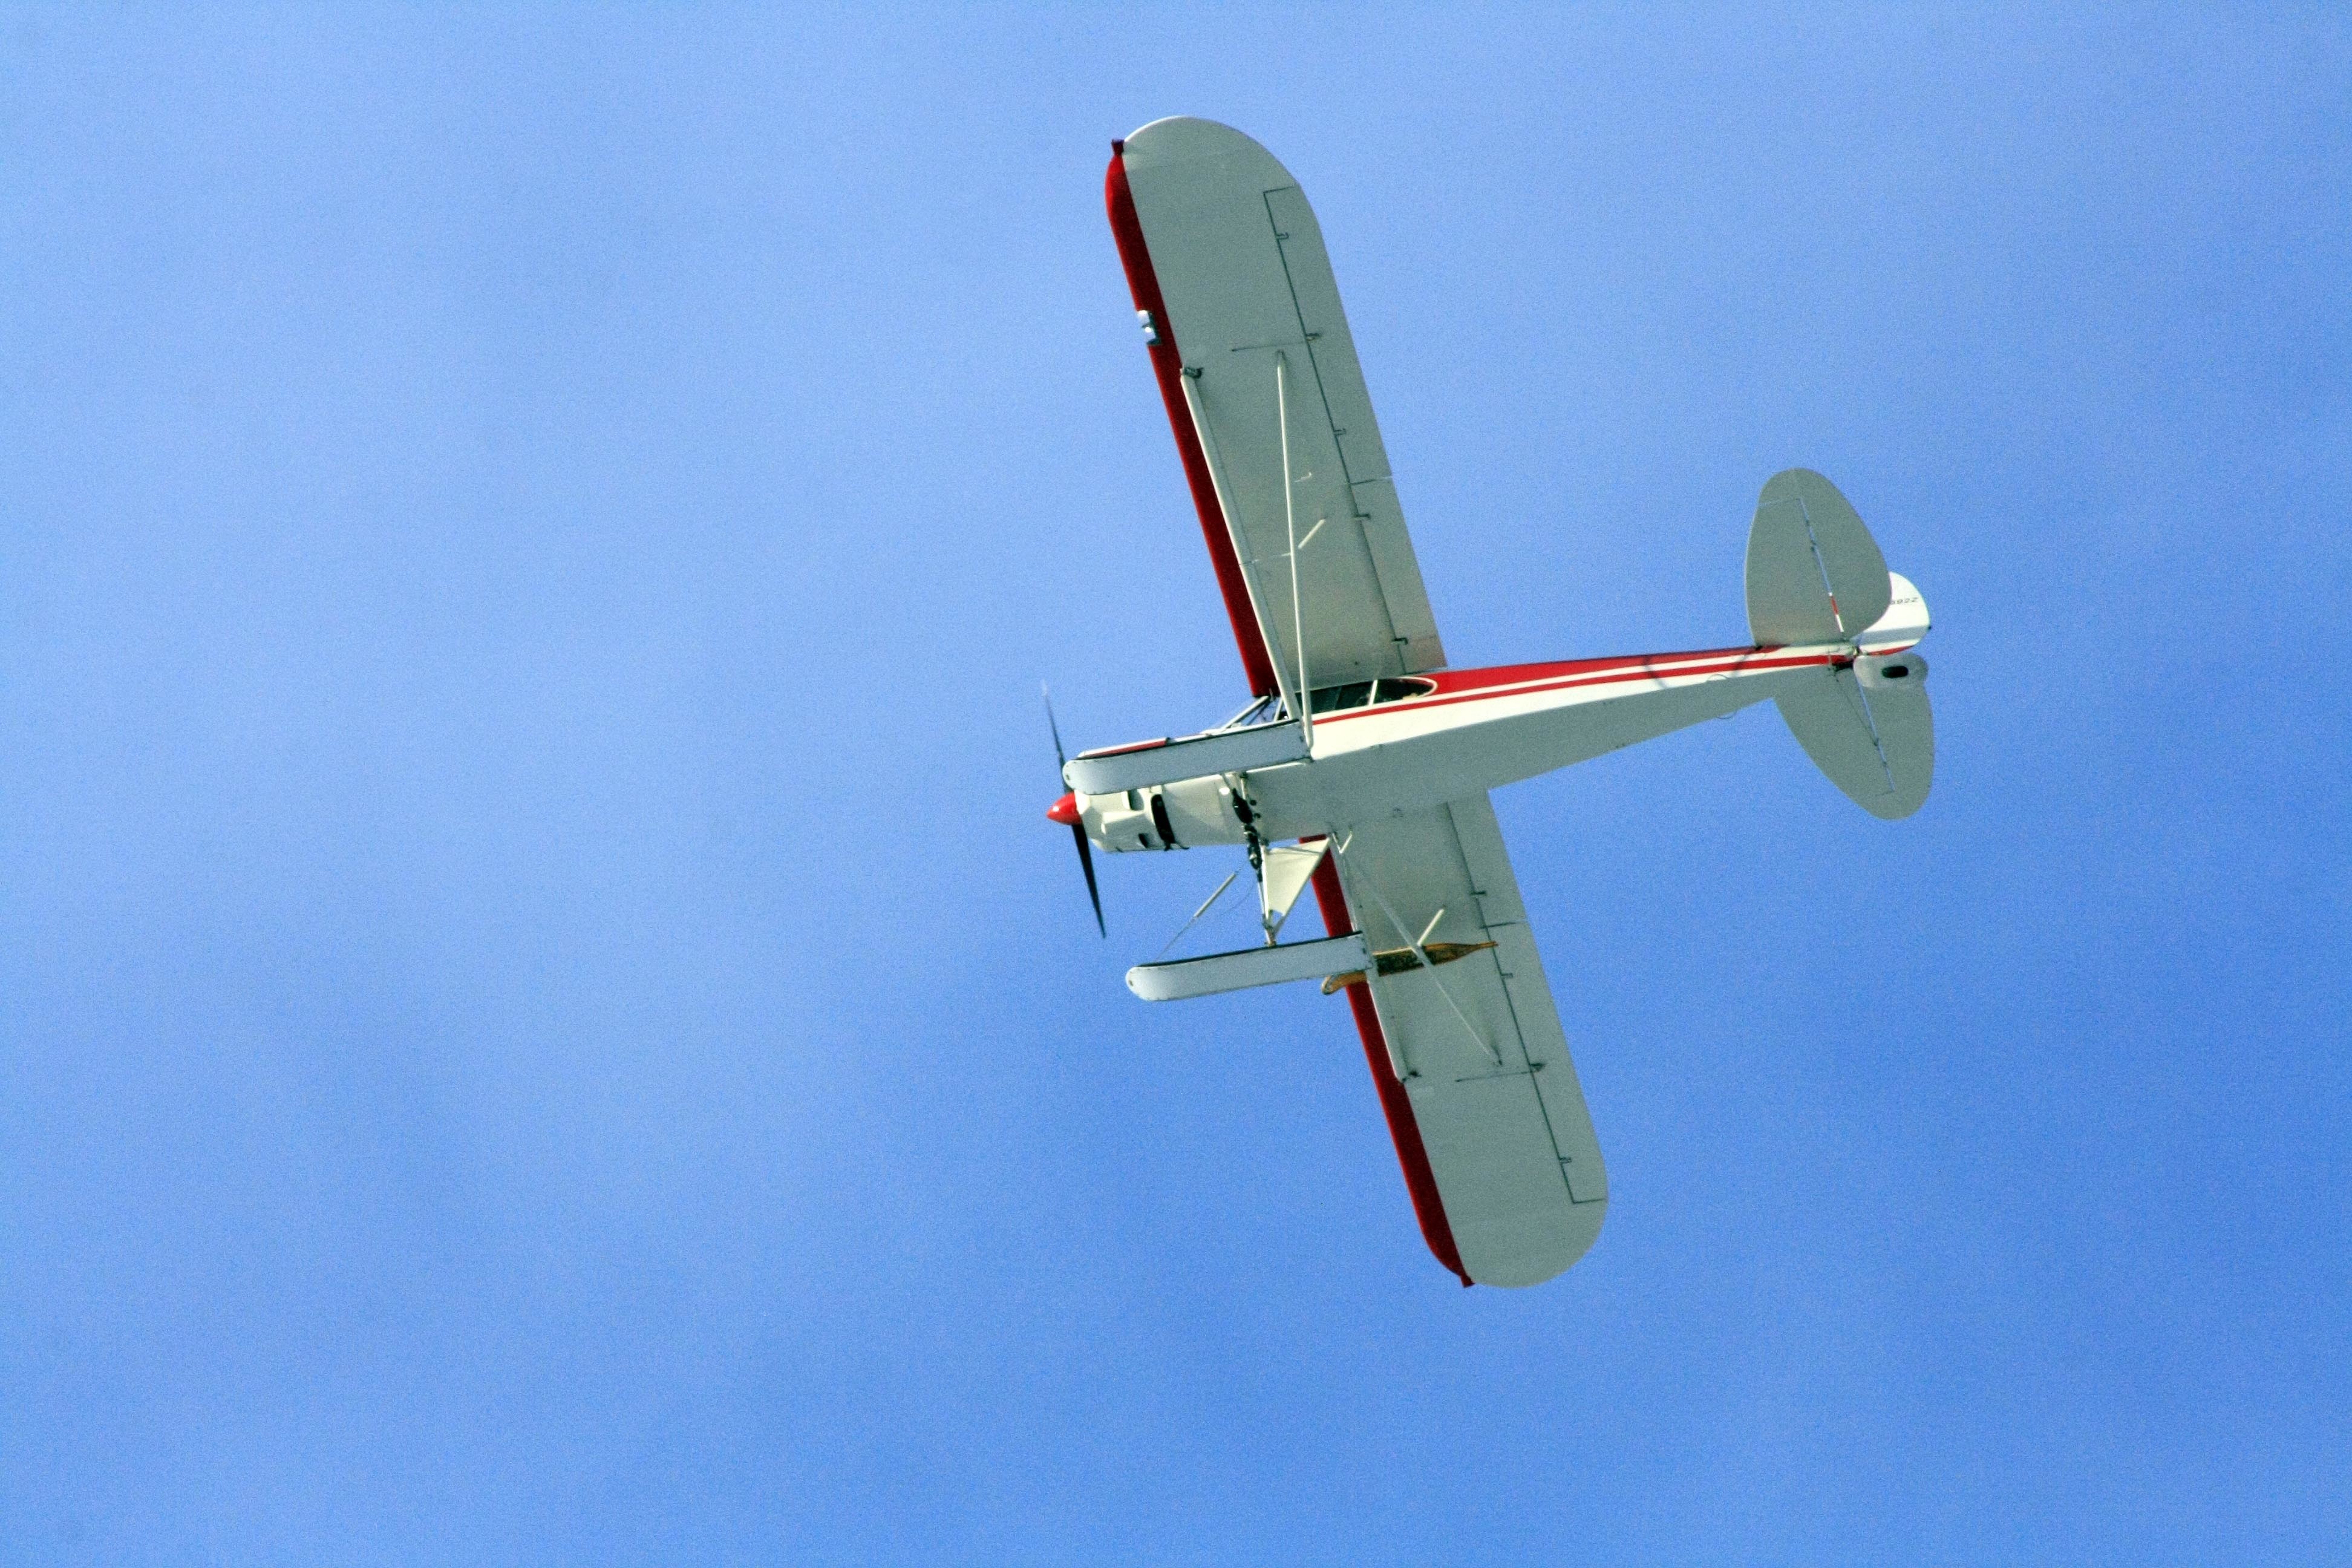
wing, sky, air, fly, travel, airplane, plane, aircraft, transportation, vehicle, aviation, flight, glider, aeroplane, propeller, biplane, air show, aerobatics, model aircraft, sky background, monoplane, atmosphere of earth, general aviation, air racing